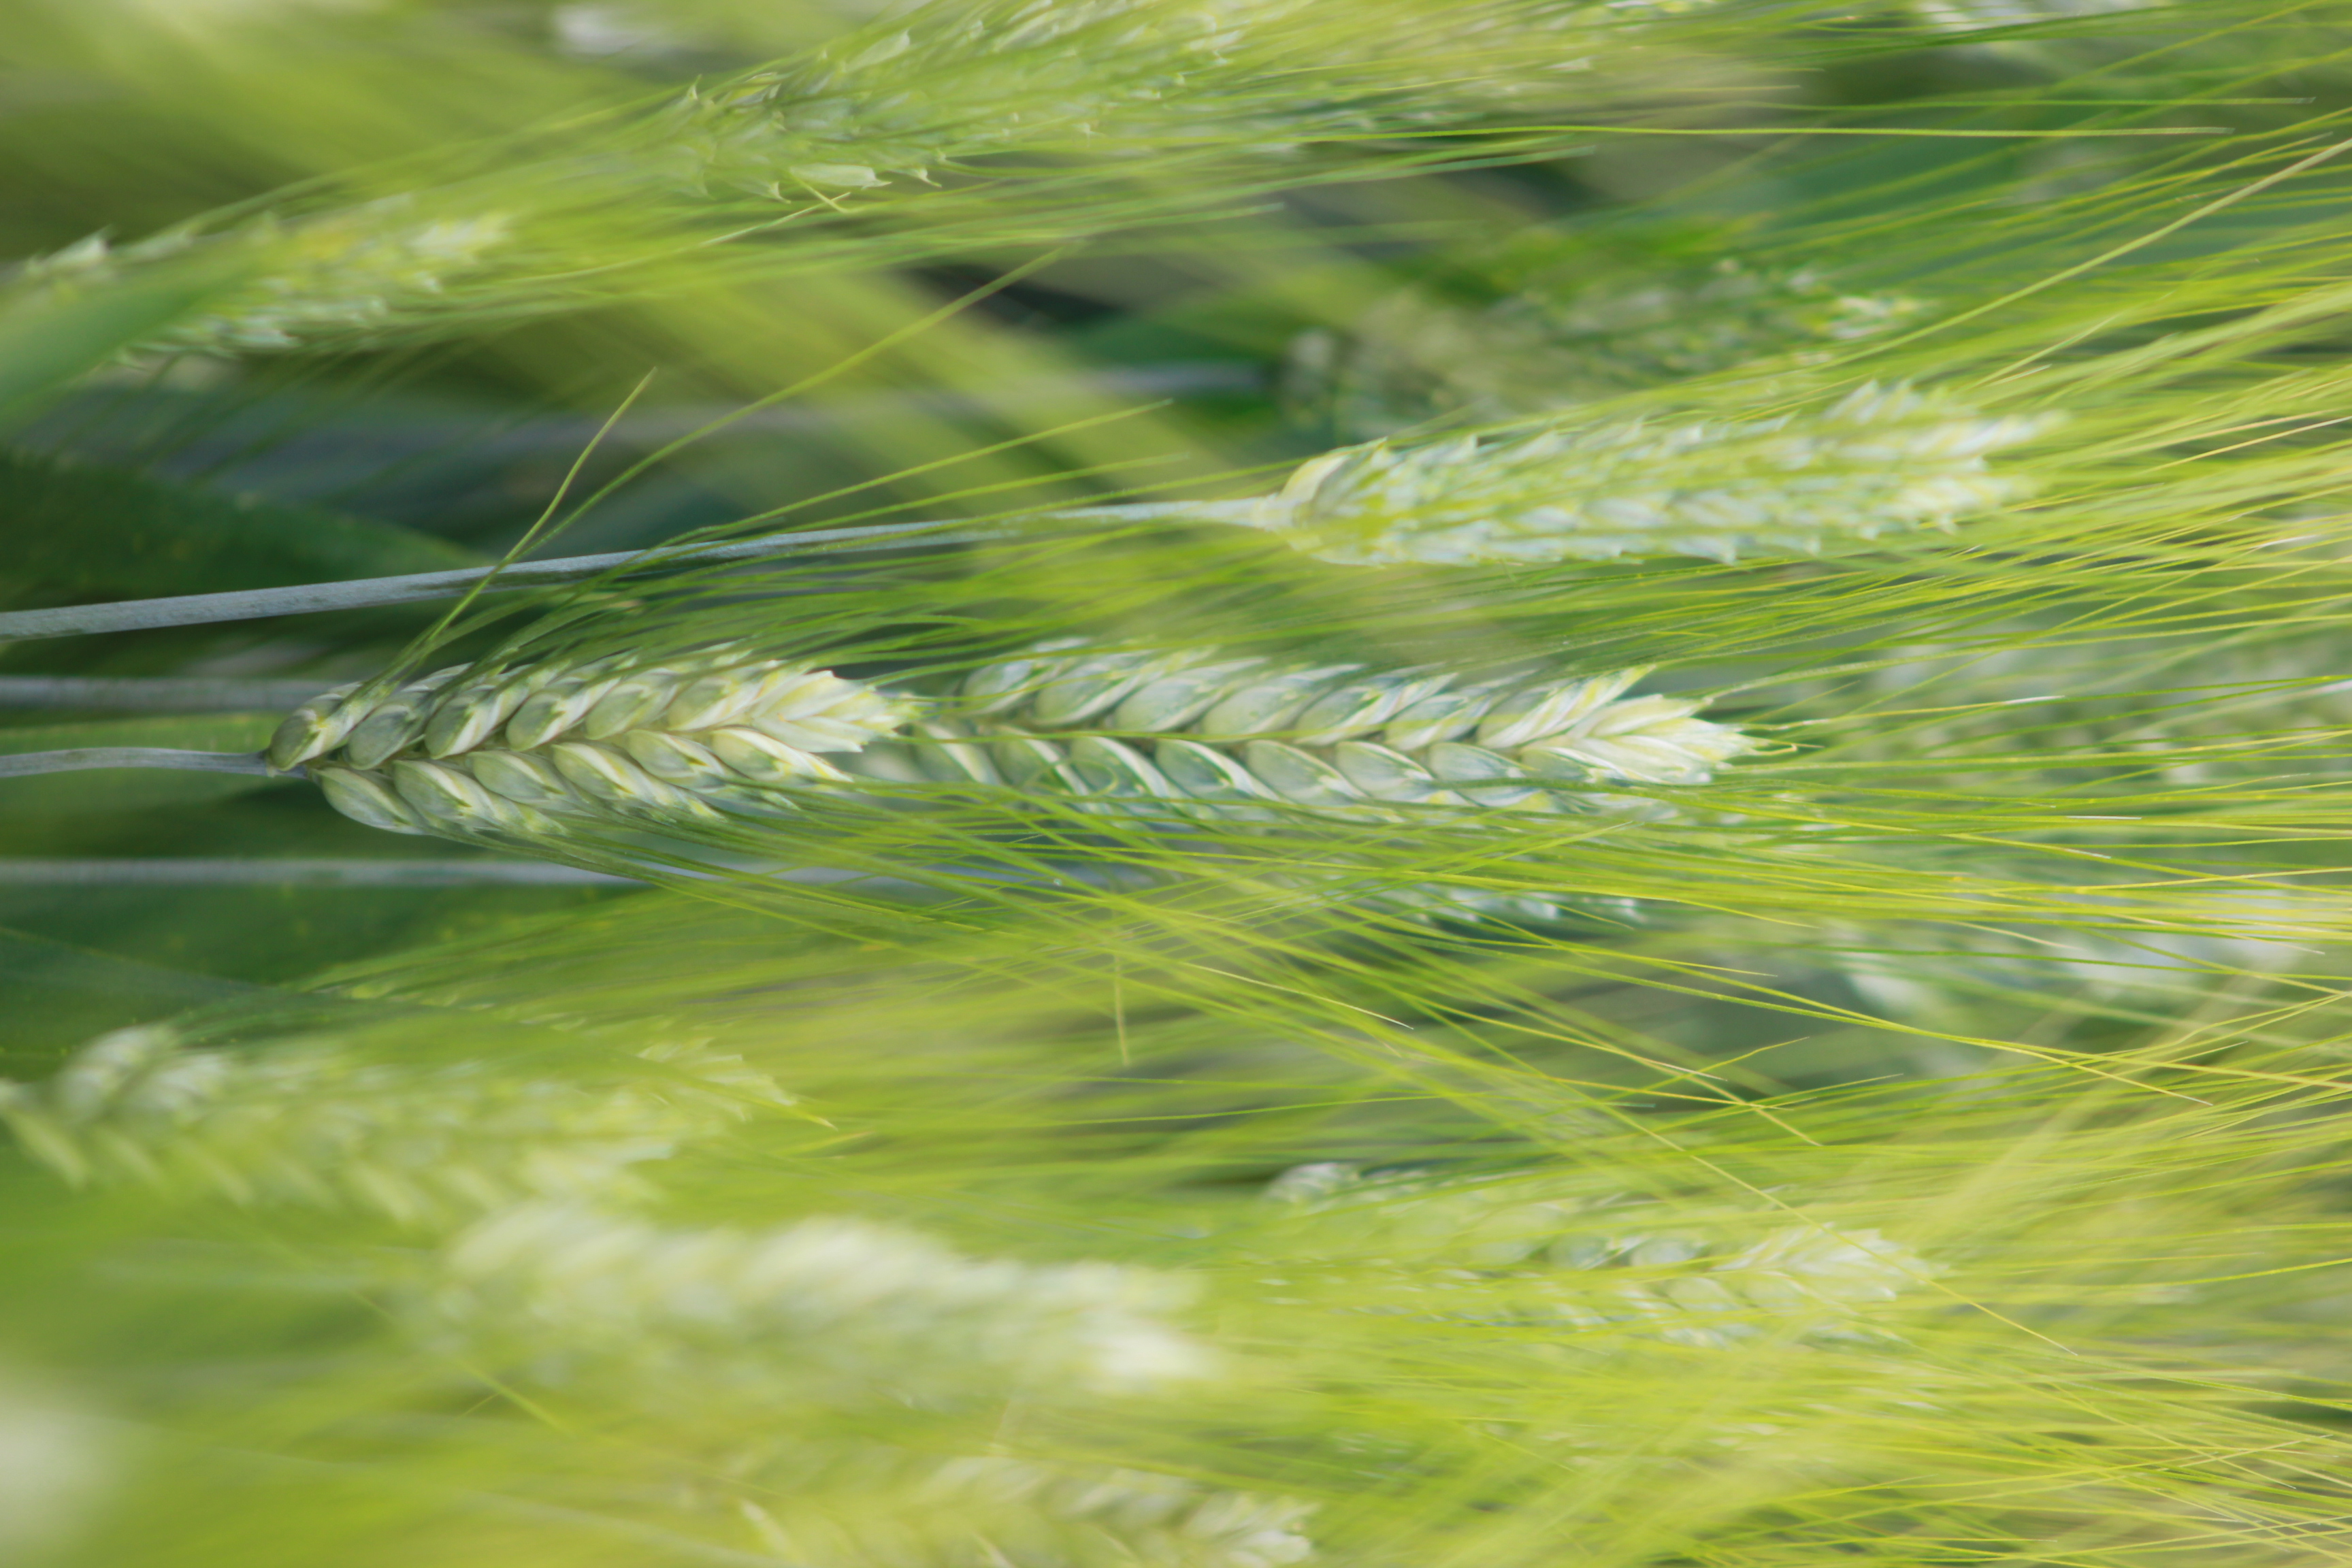
wheat, food, grain, green, white pine, vegetation, grass, plant, tree, close up, grass family, leaf, hordeum, evergreen, pine, pine family, conifer